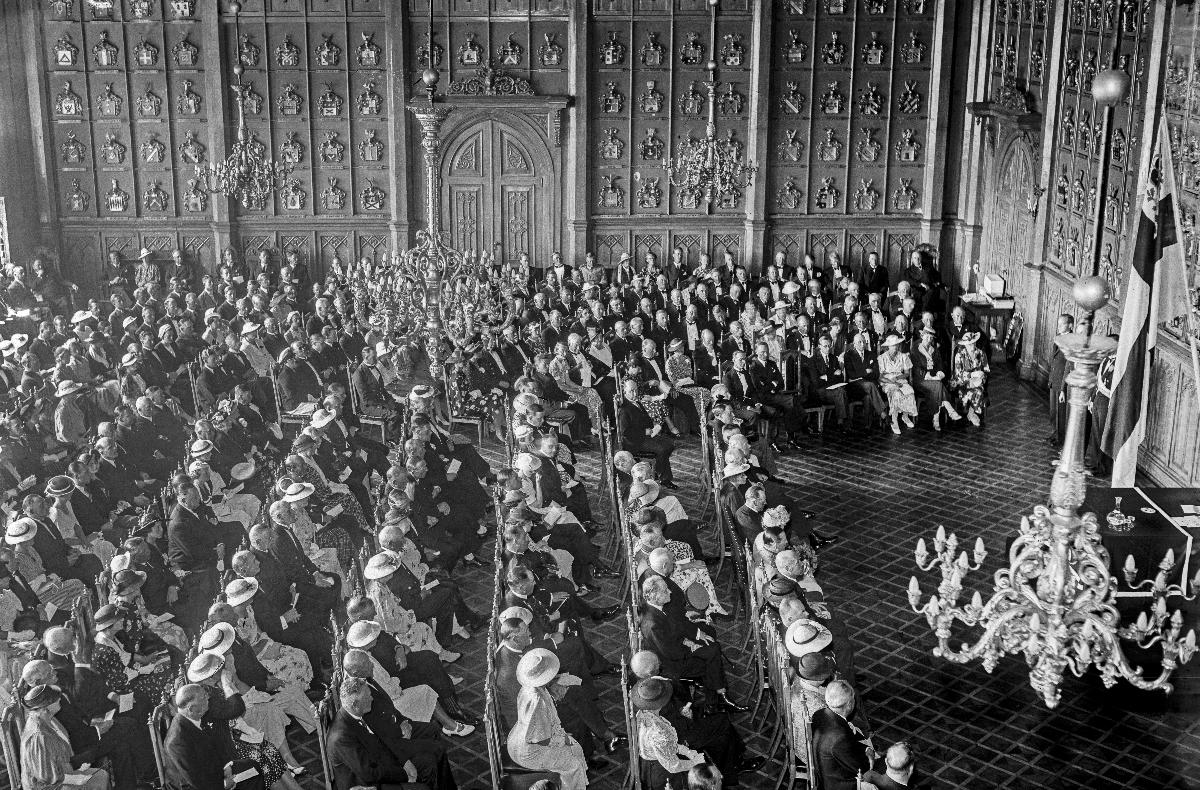
Nyländska Jaktklubben NJK:n 75-vuotisjuhla ja juhlaregatta
Nyländska Jaktklubben NJK:s 75-årsjubileum och festregatta; 75th Anniversary Jubilee and Jubilee regatta of Nyländska Jaktklubben NJK
sisällön kuvaus: Nyländska Jaktklubben NJK:n 75-vuotisjuhla ja juhlaregatta 1936. Juhlatilaisuus Ritarihuoneella Helsingissä 10.7.1936. content description: 75th Anniversary Jubilee and Jubilee regatta of Nyländska Jaktklubben NJK 1936. Festive celebrations at the Finnish House of Nobility in Helsinki 10.7.1936. innehållsbeskrivning: Nyländska Jaktklubben NJK:s 75-årsjubileum och festregatta 1936. Festligheter på Riddarhuset i Helsingfors 10.7.1936.
Kuvaaja: Sundström, Hugo, kuvaaja
Vuosi: 1936
Paikka: Suomi, Uusimaa, Helsinki
Aiheet: purjehdus; pursiseurat; juhlat; HBL; sailing; sailing clubs; celebrations; yacht clubs; jubilee; segling; segelsällskap; fester; NJK; jubileum; fest